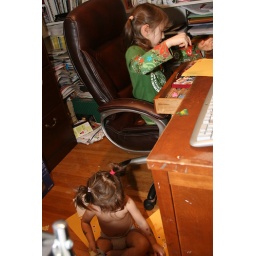
The girls took over my office this morning